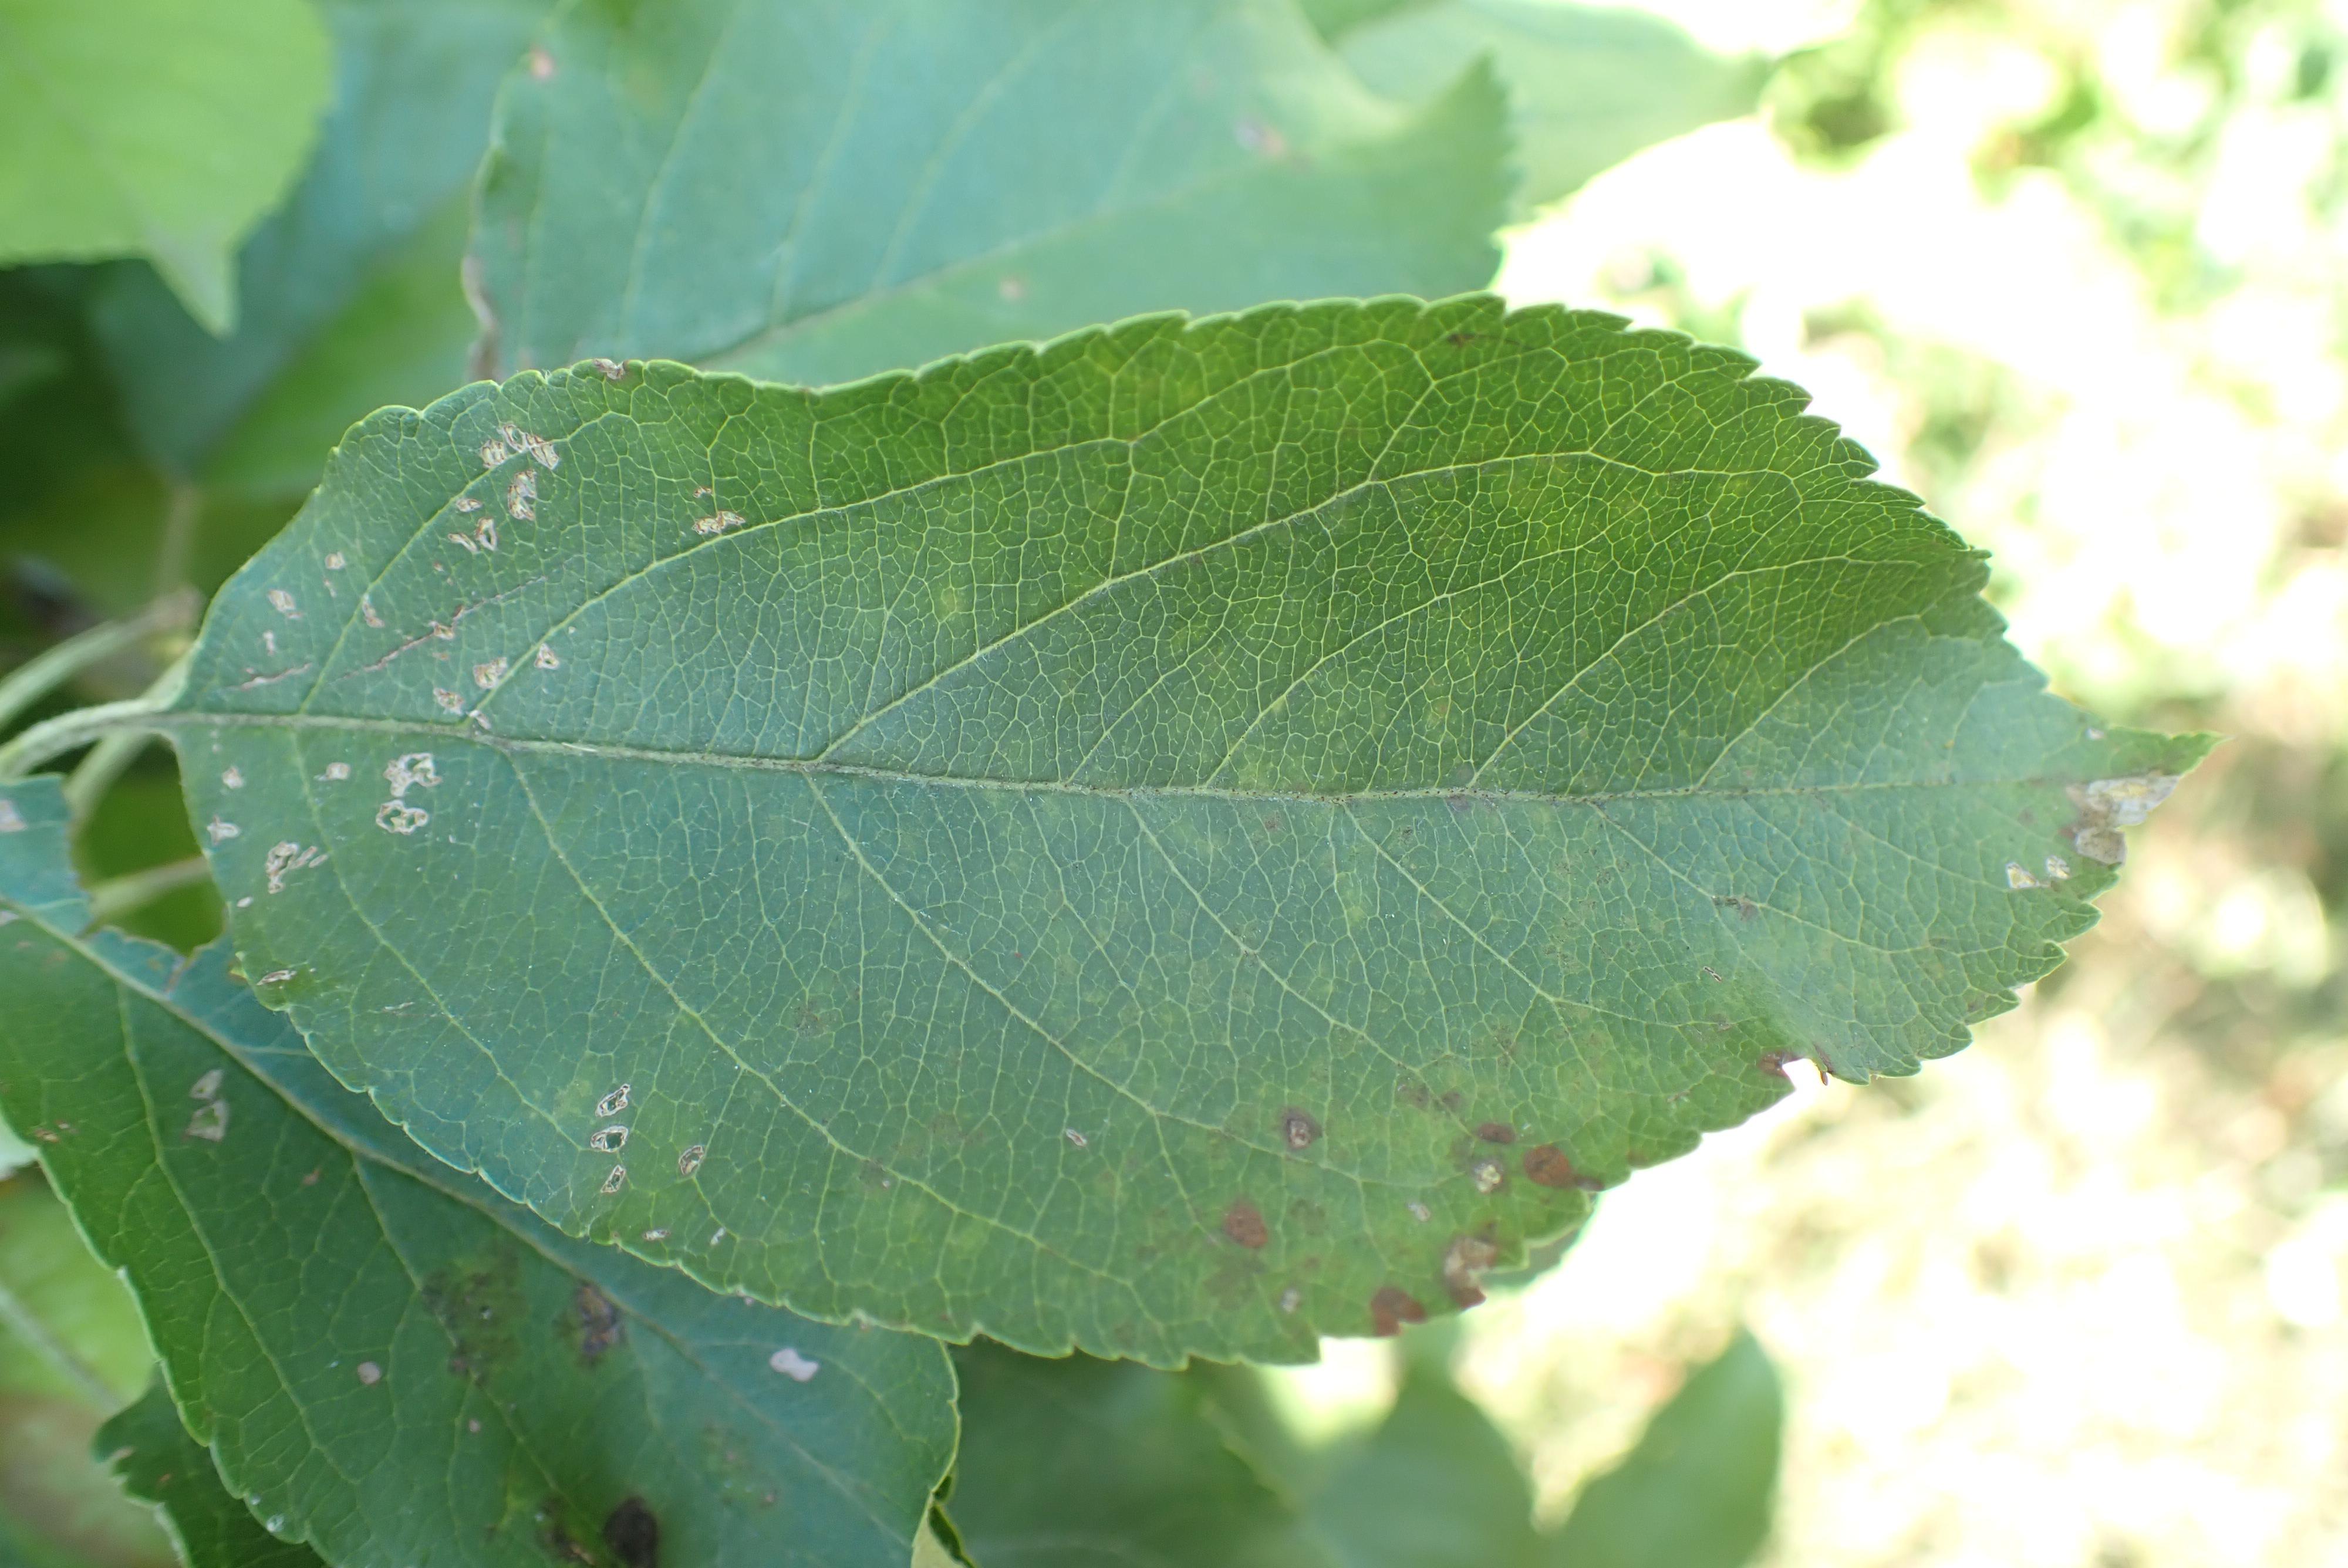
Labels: complex